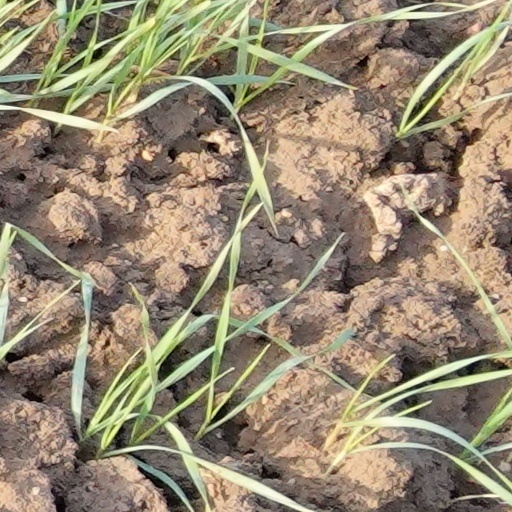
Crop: wheat